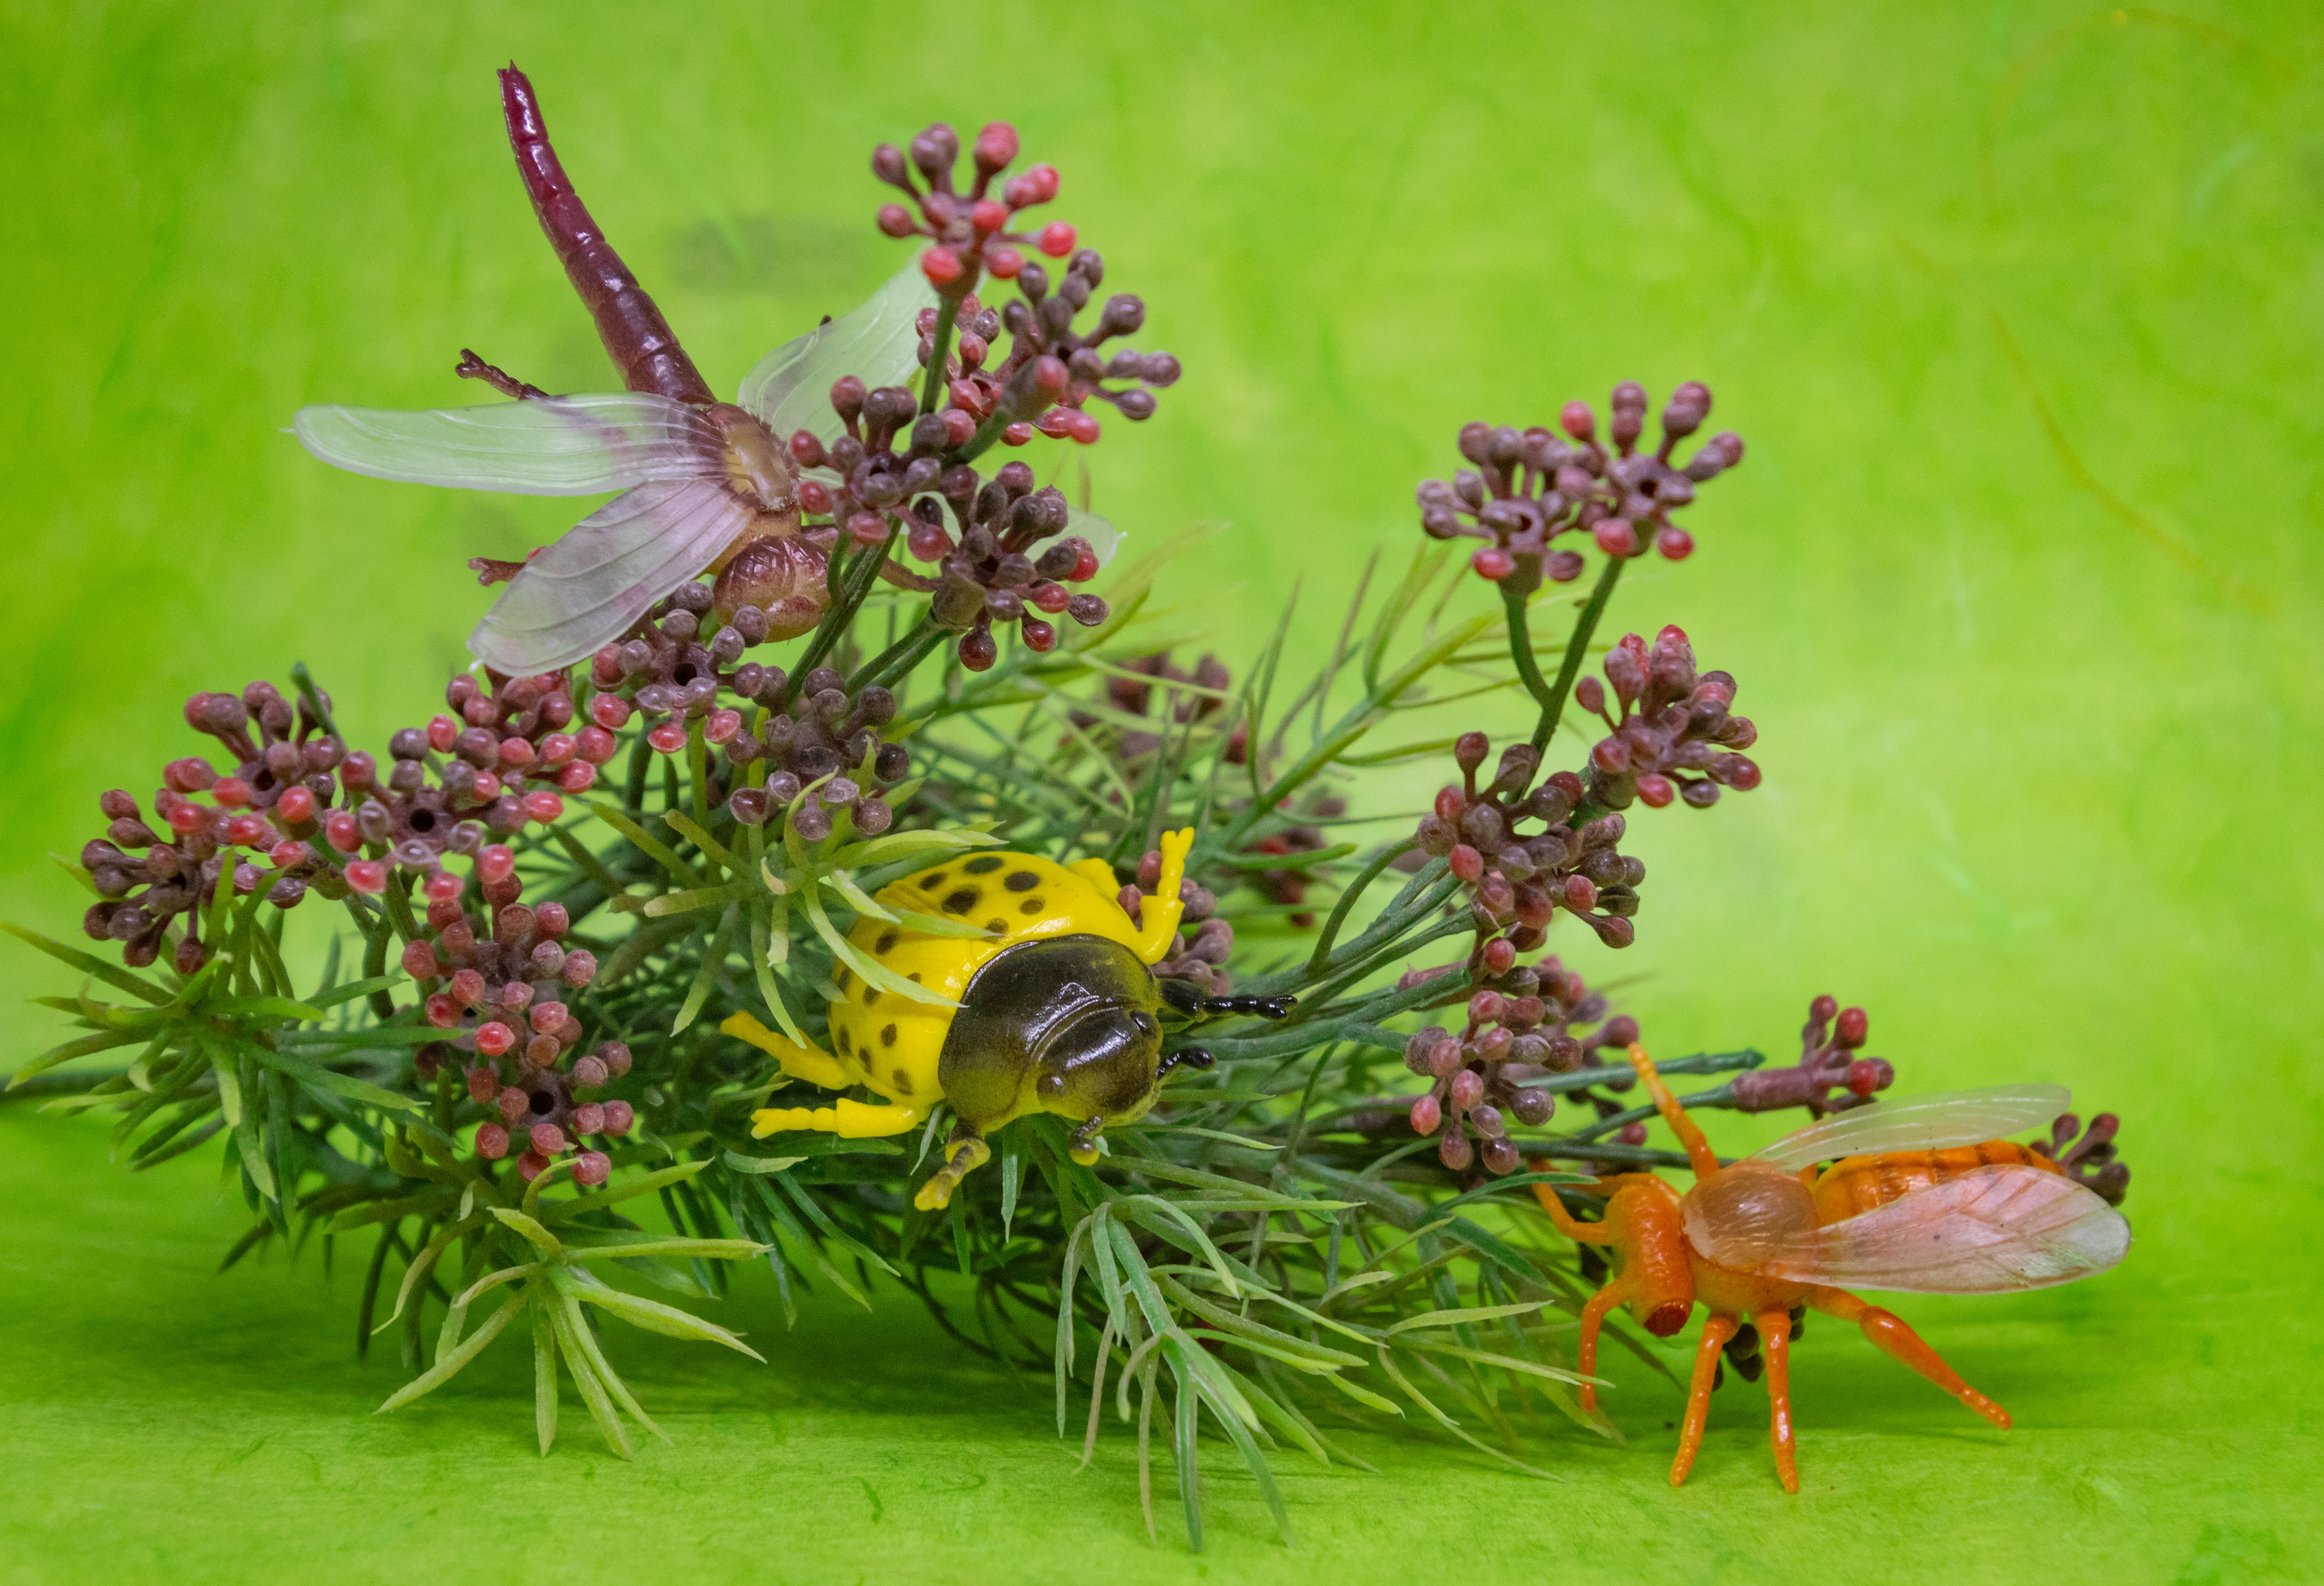
flower, plant, flowering plant, grass, still life, herb, wildflower, perennial plant